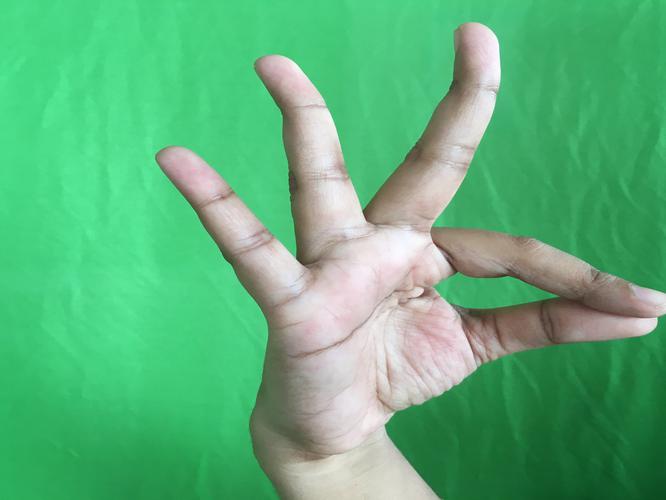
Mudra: Hamsasyam
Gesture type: single_hand